Michael MacLennan

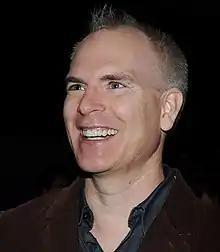
MacLennan at the Bell Media Prime Time TV Program Showcase in 2014

Michael Lewis MacLennan (born June 5, 1968) is a Canadian playwright, television writer and television producer, best known as a writer and producer of television series such as "Queer as Folk" and "Bomb Girls".